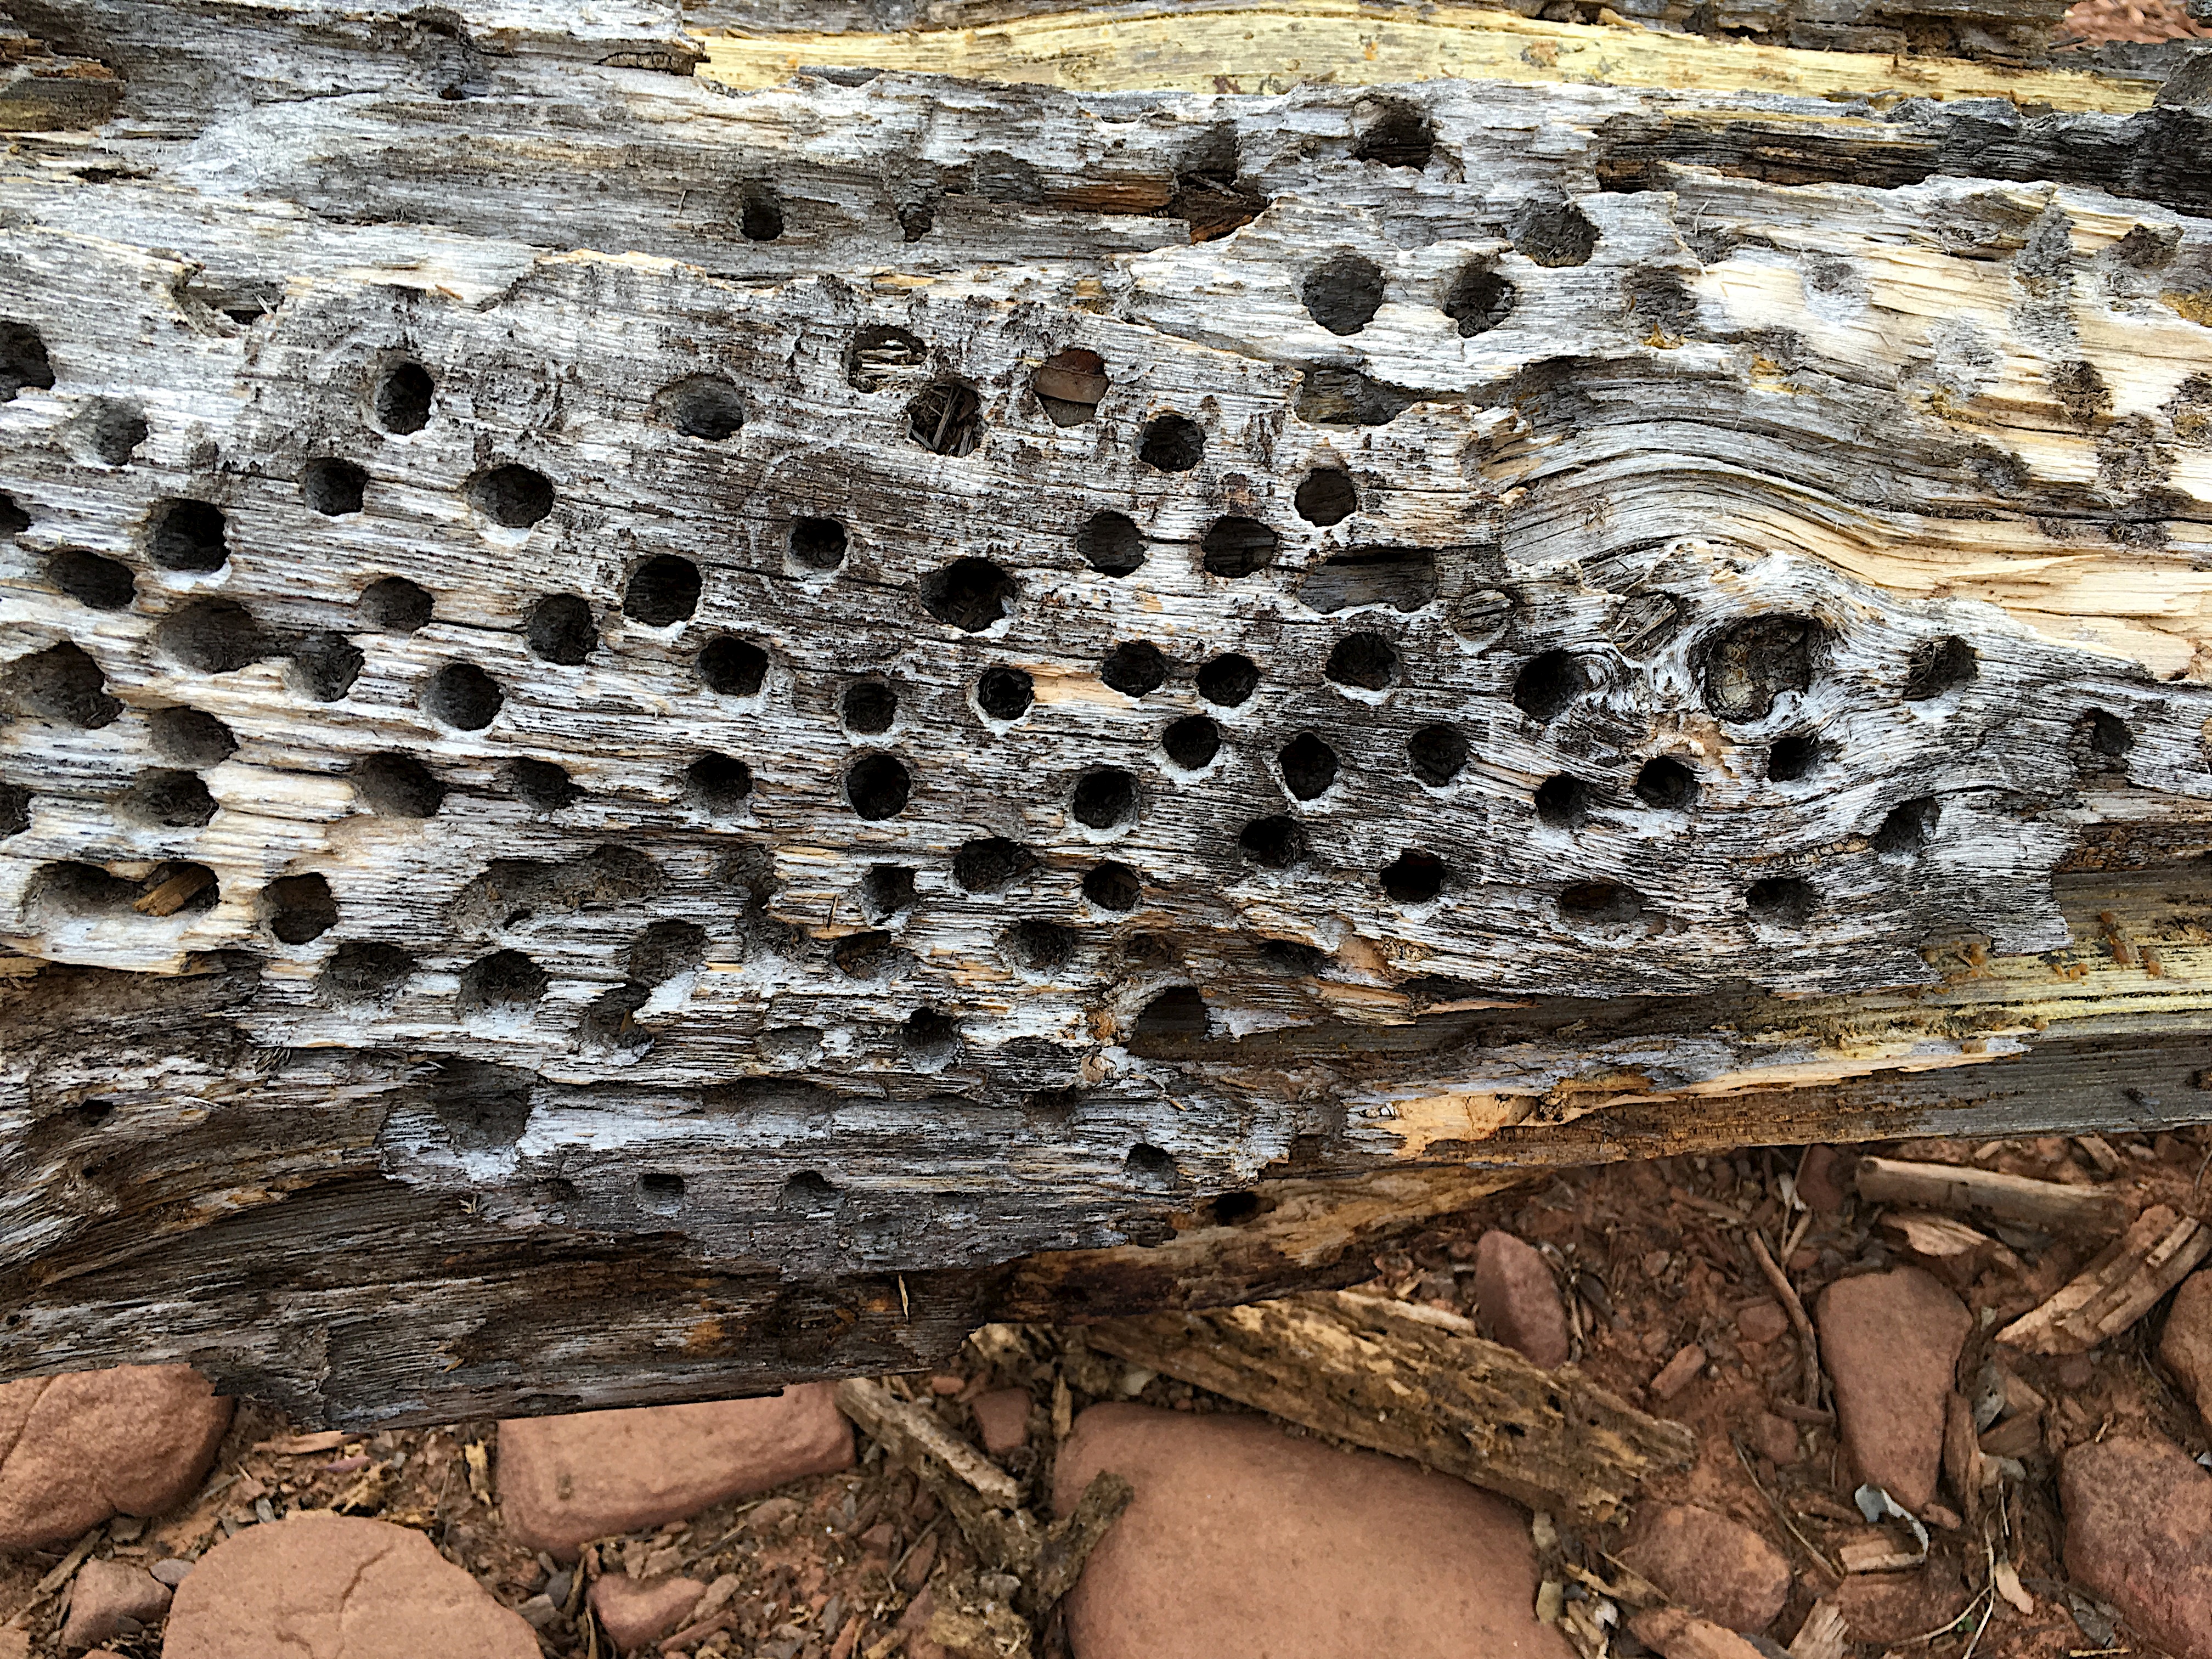
tree, rock, wood, texture, trunk, wall, wildlife, soil, stone wall, material, geology, ruins, carving, ancient history